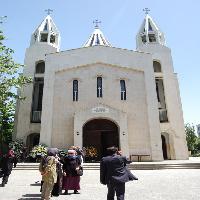
Weather: sun or clear